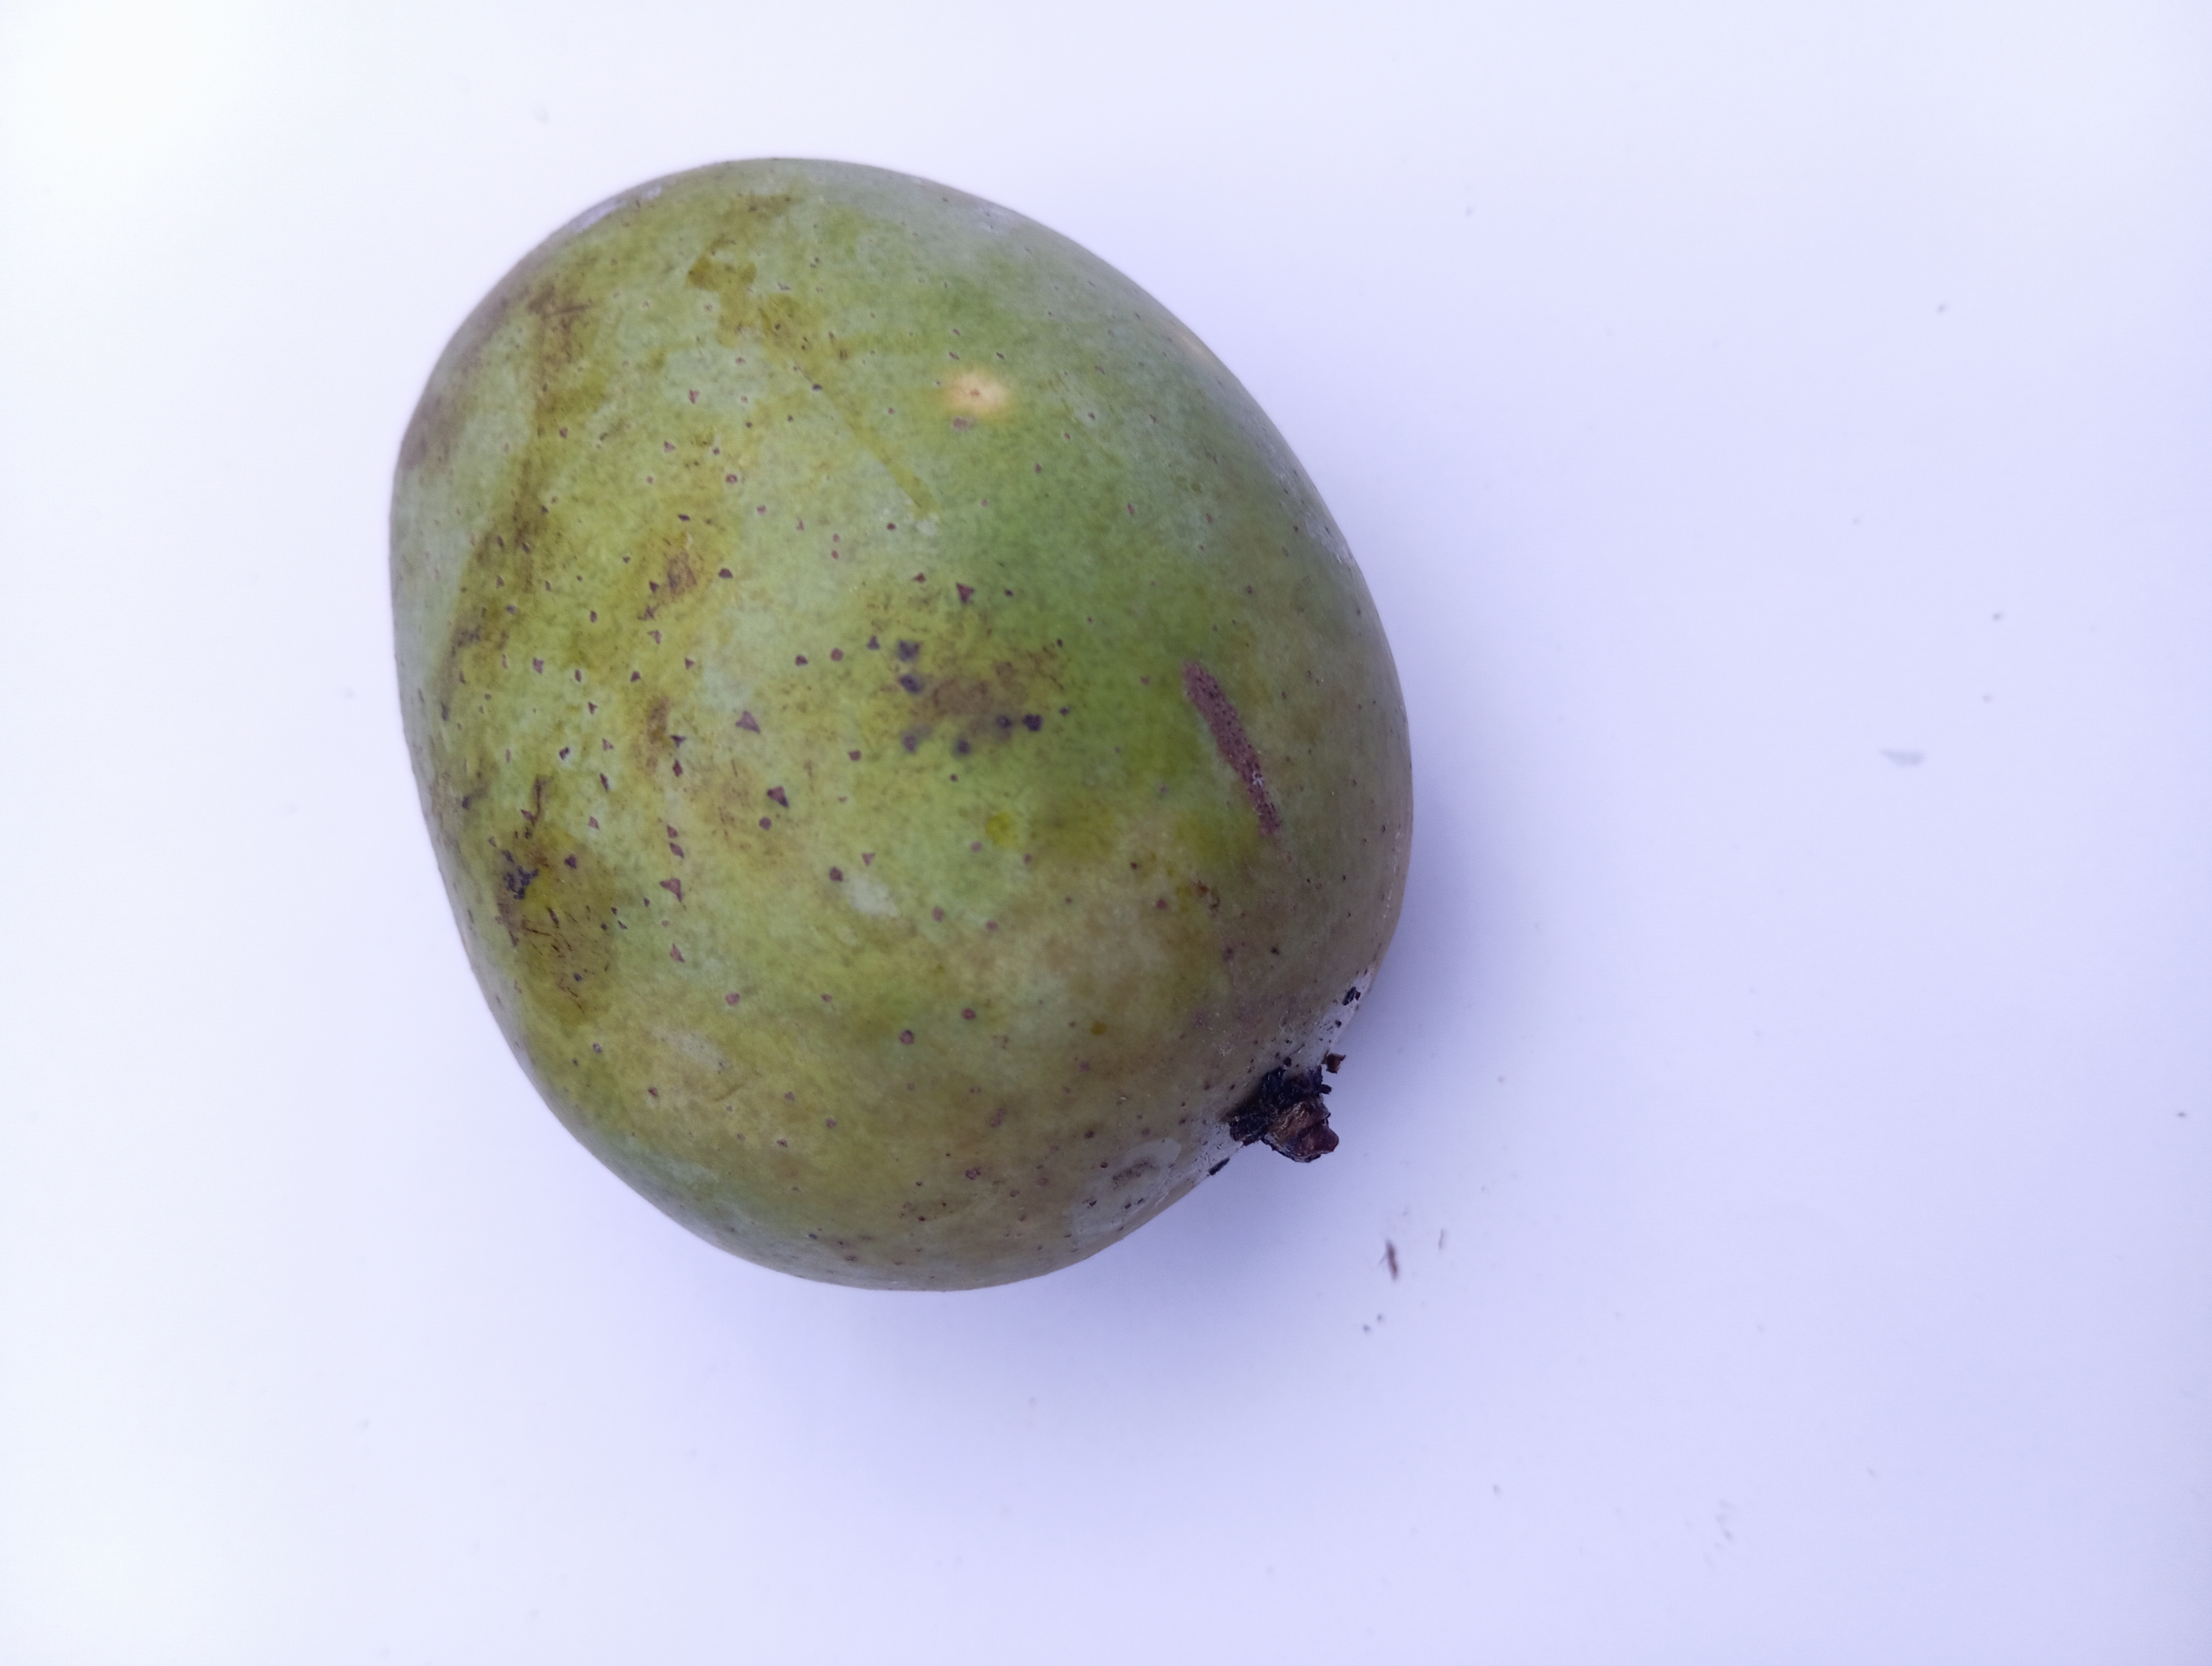
Mango variety: Langra